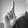
ASL letter: L